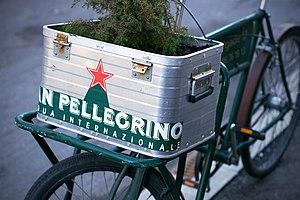
Sanpellegrino S.p.A. est une société italienne, fondée en 1899, située à San Pellegrino Terme dans la province de Bergame, qui produit de l'eau minérale S. Pellegrino et des sodas.